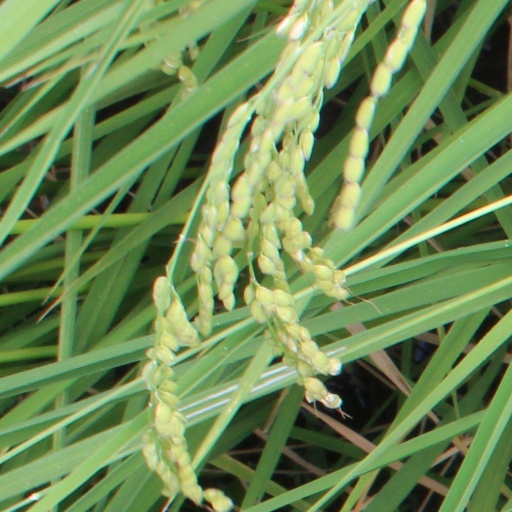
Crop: rice